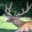
Label: deer